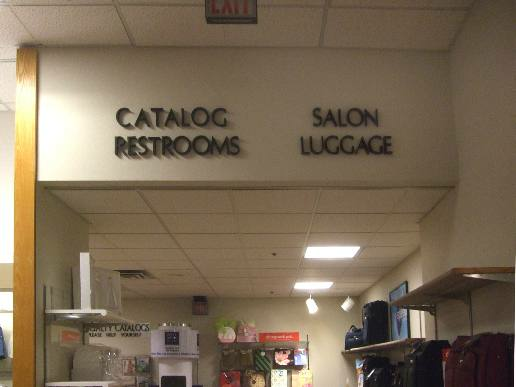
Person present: No